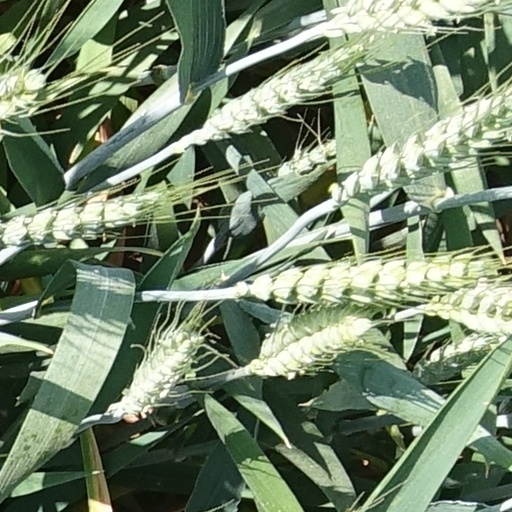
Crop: wheat